Illinois

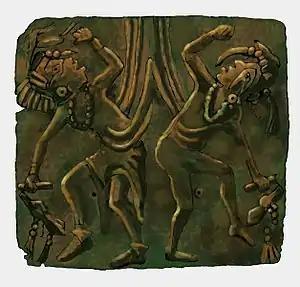
Mississippian copper plate found at the Saddle Site in Union County, Illinois

American Indians of successive cultures lived along the waterways of the Illinois area for thousands of years before the arrival of Europeans. The Koster Site has been excavated and demonstrates 7,000 years of continuous habitation. Cahokia, the largest regional chiefdom and Urban Center of the Pre-Columbian Mississippian culture, was located near present-day Collinsville, Illinois. They built an urban complex of more than 100 platform and burial mounds, a plaza larger than 35 football fields, and a woodhenge of sacred cedar, all in a planned design expressing the culture's cosmology. Monks Mound, the center of the site, is the largest Pre-Columbian structure north of the Valley of Mexico. It is high, long, wide, and covers . It contains about of earth. It was topped by a structure thought to have measured about in length and in width, covered an area , and been as much as high, making its peak above the level of the plaza. The finely crafted ornaments and tools recovered by archaeologists at Cahokia include elaborate ceramics, finely sculptured stonework, carefully embossed and engraved copper and mica sheets, and one funeral blanket for an important chief fashioned from 20,000 shell beads. These artifacts indicate that Cahokia was truly an urban center, with clustered housing, markets, and specialists in toolmaking, hide dressing, potting, jewelry making, shell engraving, weaving and salt making.